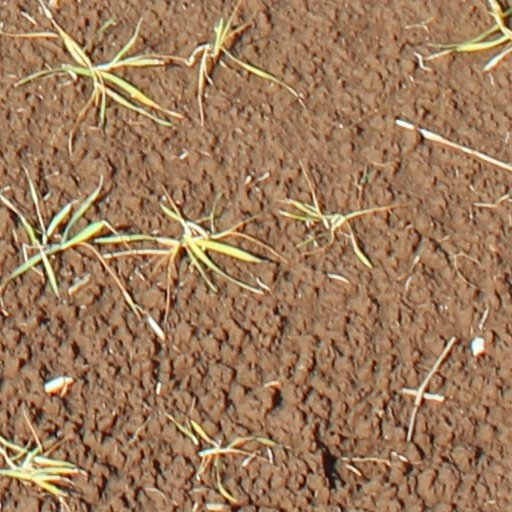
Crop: wheat